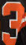
Number: 3